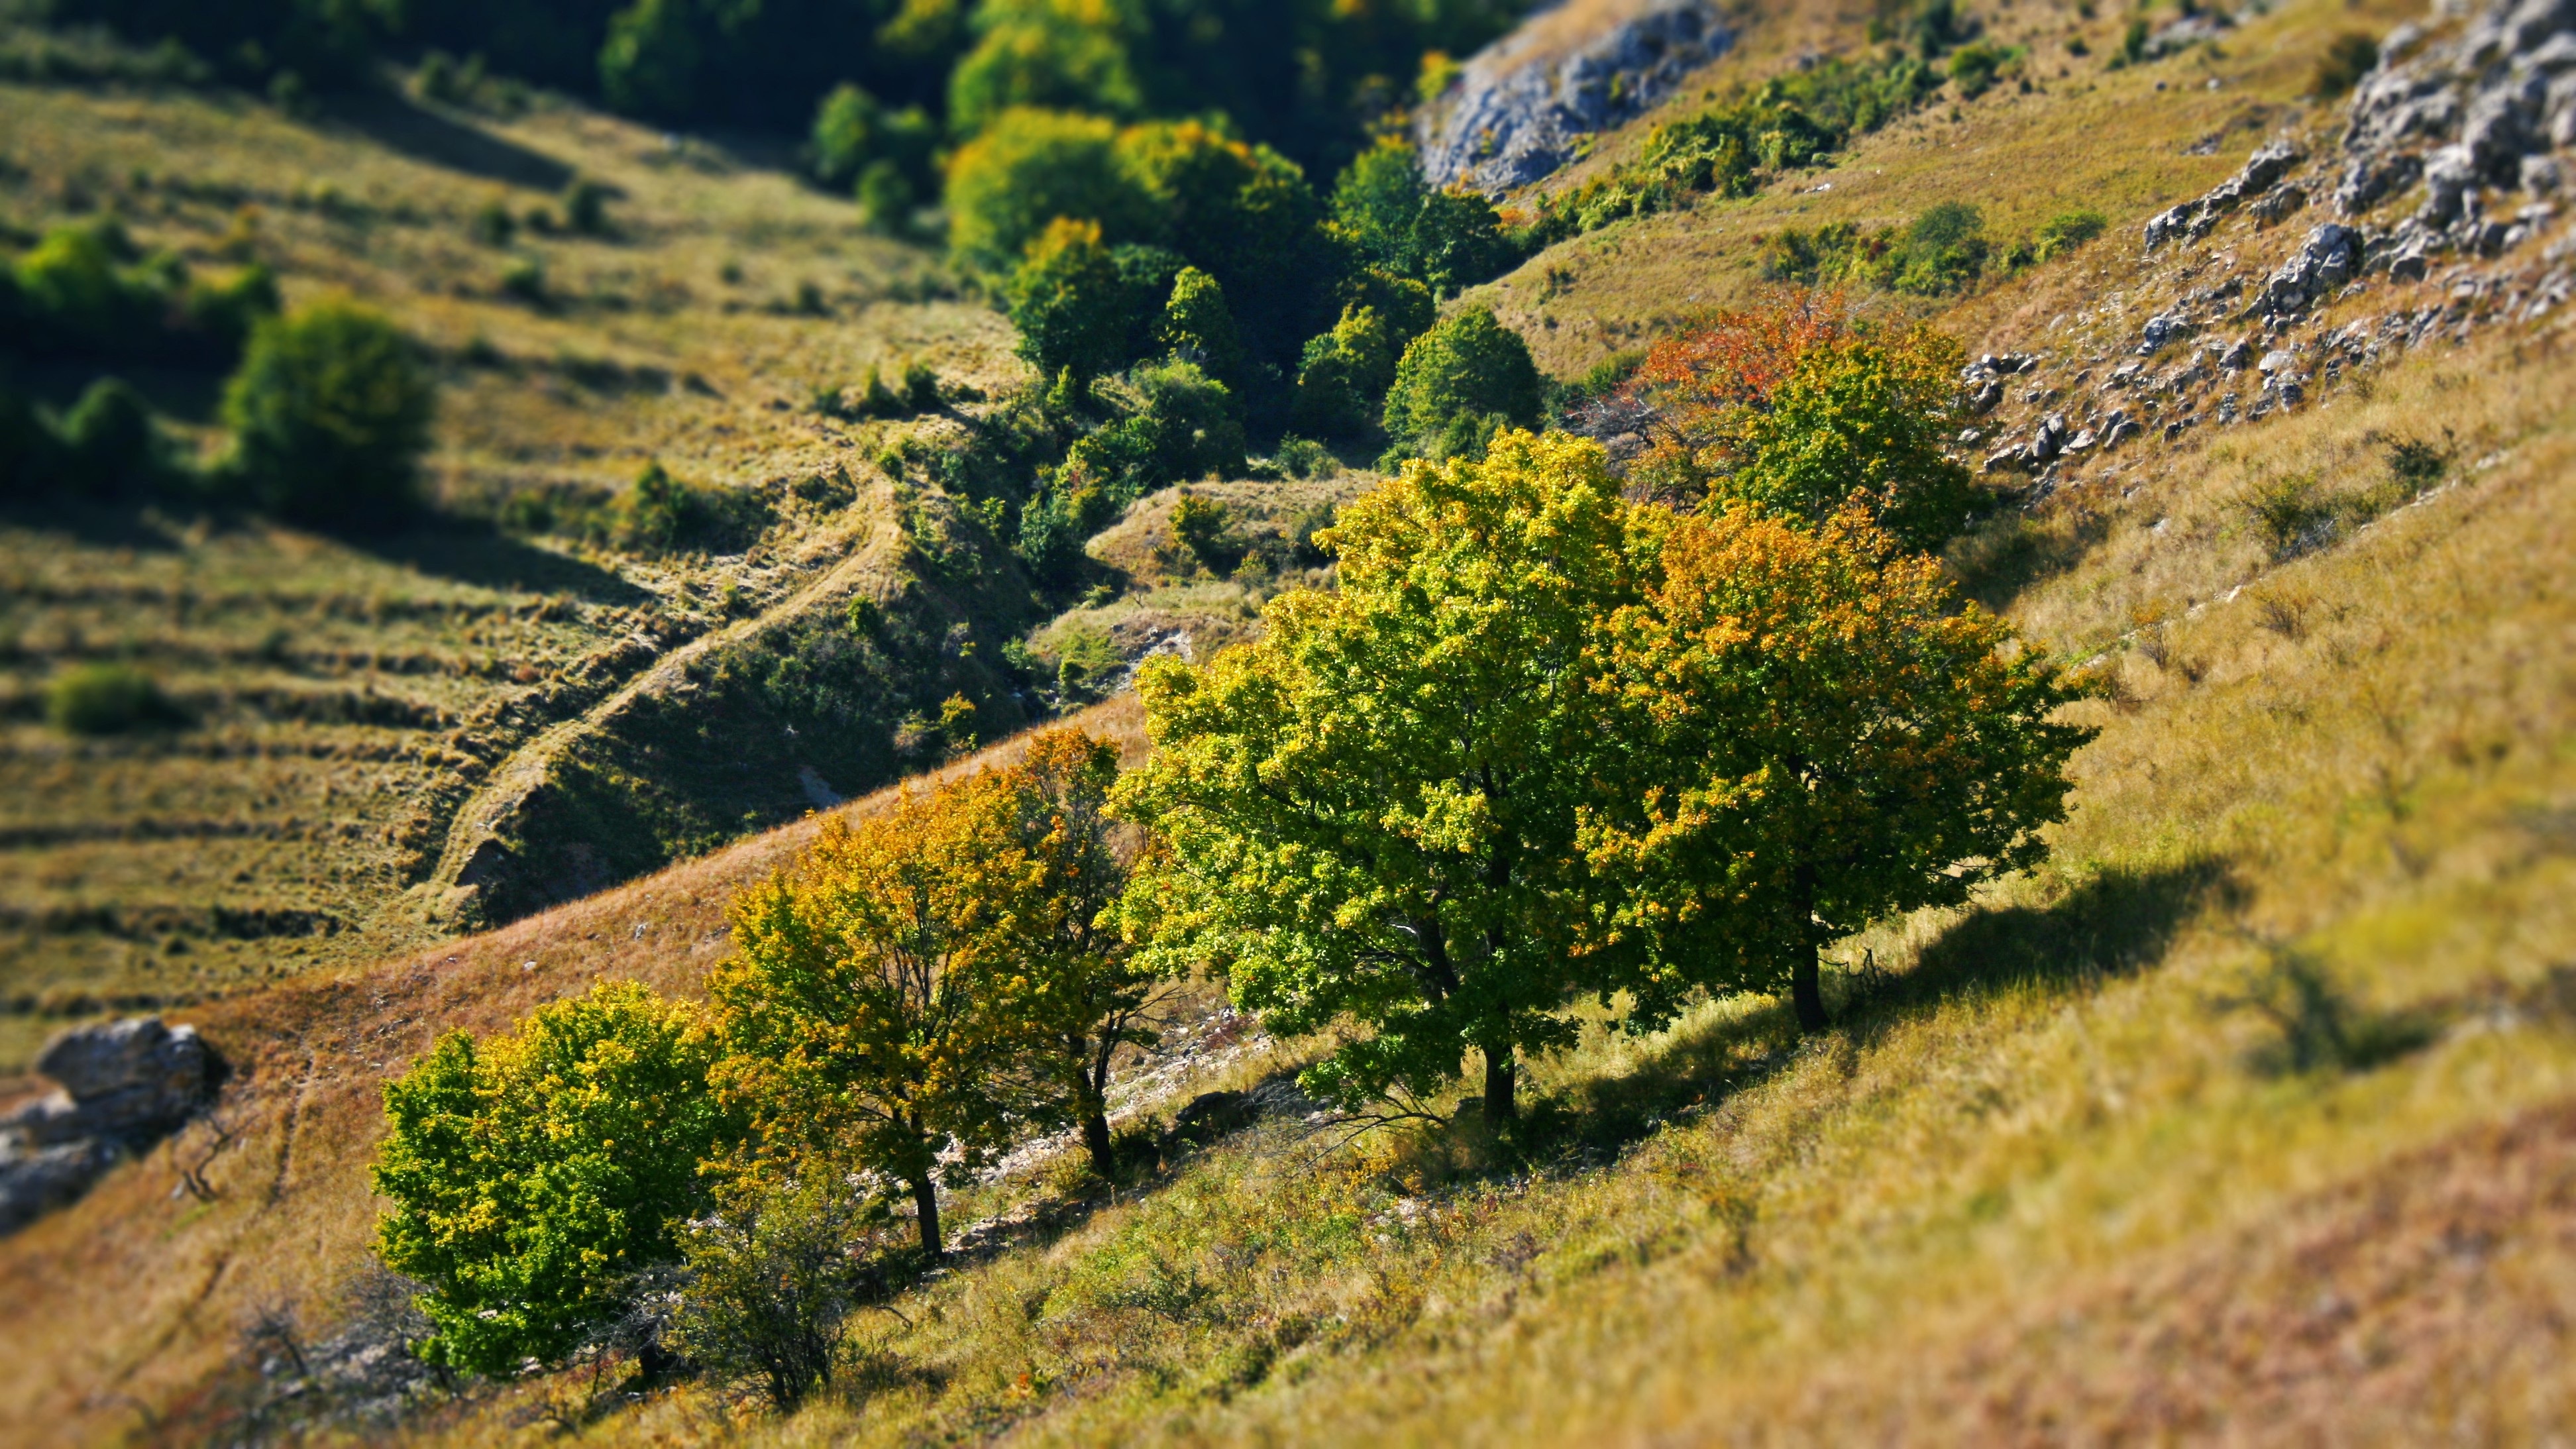
landscape, tree, nature, mountain, vineyard, field, fall, hill, flower, valley, mountain range, natural, autumn, colorful, agriculture, terrain, ridge, colors, plateau, october, autumnal, rural area, mountain pass, mountainous landforms